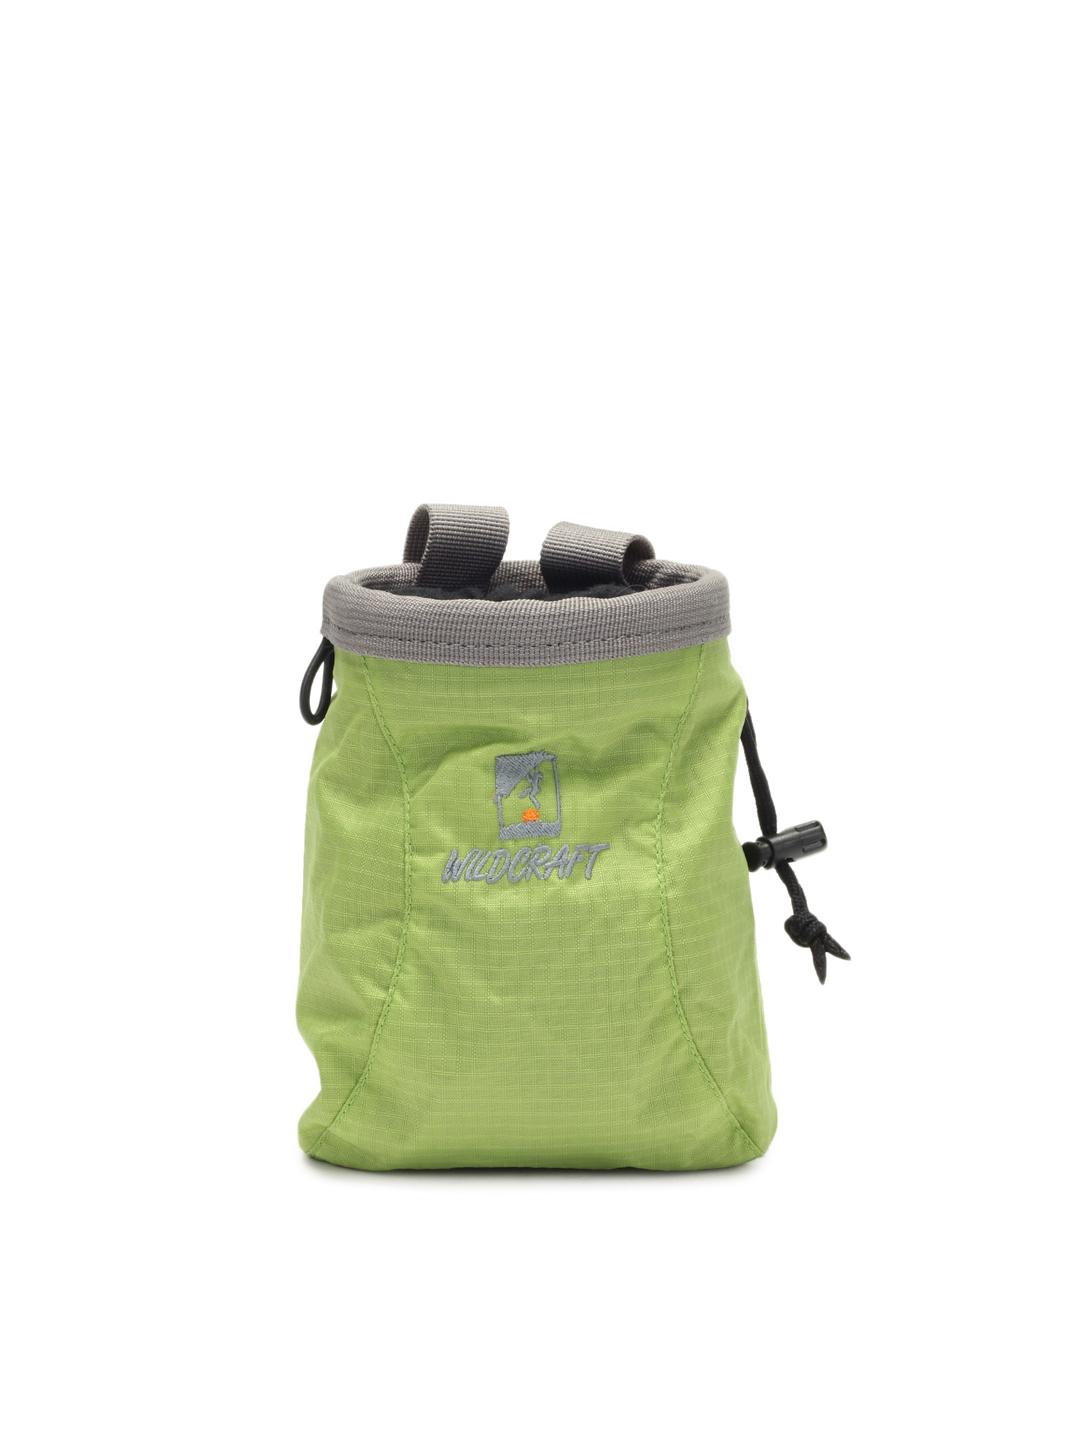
Wildcraft Unisex Green Chalk Bag
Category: Accessories / Accessories / Travel Accessory
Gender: Unisex
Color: Green
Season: Summer 2010
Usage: Casual